British and Irish stained glass (1811–1918)

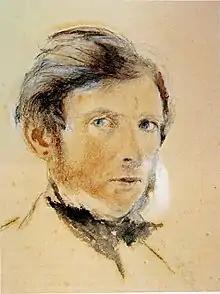
Self-portrait of John Ruskin, advocate of the Gothic Revival.

Begun in Oxford in 1833 by the theologian John Keble and supported by John Henry Newman, the Oxford Movement stressed the universality or "catholic" nature of the Christian Church and urged priests of the Church of England to reconsider their pre-Reformation traditions in both Doctrine and Liturgy. While reinforcing the concept of direct descent from the Apostles through the Church of Rome, the movement did not advocate a return to Roman Catholicism. In practice, however, several hundred Anglican priests, including Newman, became Roman Catholic. The long-term effects of the Oxford Movement were the rapid expansion of the Roman Catholic Church in Britain and the establishment of Anglo-Catholic liturgical styles in many Anglican churches. The emphasis on liturgical rites brought about an artistic revolution in church building and decoration.